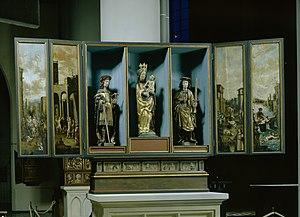
Église de Kalkar - Autel de Crépin et Crépinien
Kerstgen van Ringenberch, également orthographié Kerstken van Ringenberg et appelé Woyers, est un sculpteur sur bois, actif au début du XVIᵉ siècle dans la vallée du Rhin.